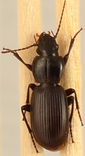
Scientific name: Pterostichus restrictus
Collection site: Rocky Mountains NEON (RMNP), plot RMNP_014